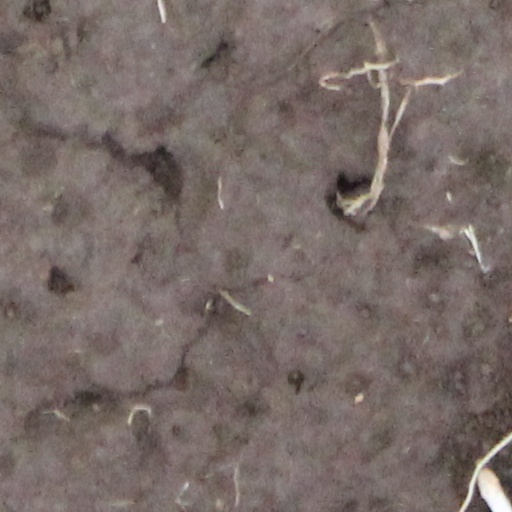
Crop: wheat